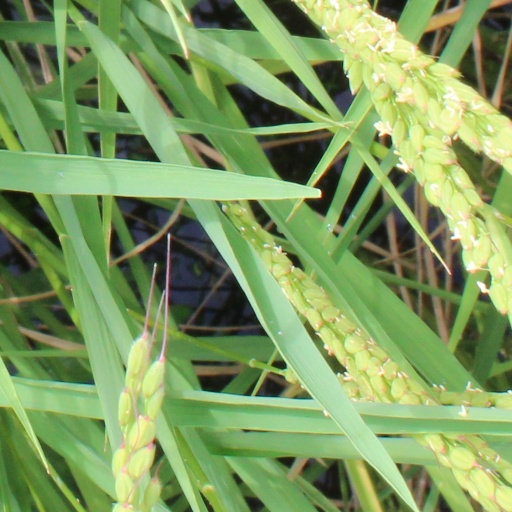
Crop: rice